Pool of Siloam

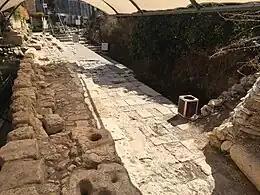
Remains of the Pool of Siloam from the Second Temple Period

The pool was rediscovered during an excavation work for a sewer in the autumn of 2004, by Ir David Foundation workers, following a request and directions given by archaeologists Eli Shukron accompanied by Ori Orbach from the Israel Nature and Parks Authority. Shukron and Ronny Reich (working with the Israel Antiquities Authority) uncovered stone steps, and it became obvious that these steps were likely to have been part of the Second Temple period pool. Excavations commenced and confirmed the initial supposition; the find was formally announced on August 9, 2005, and received substantial international media attention.